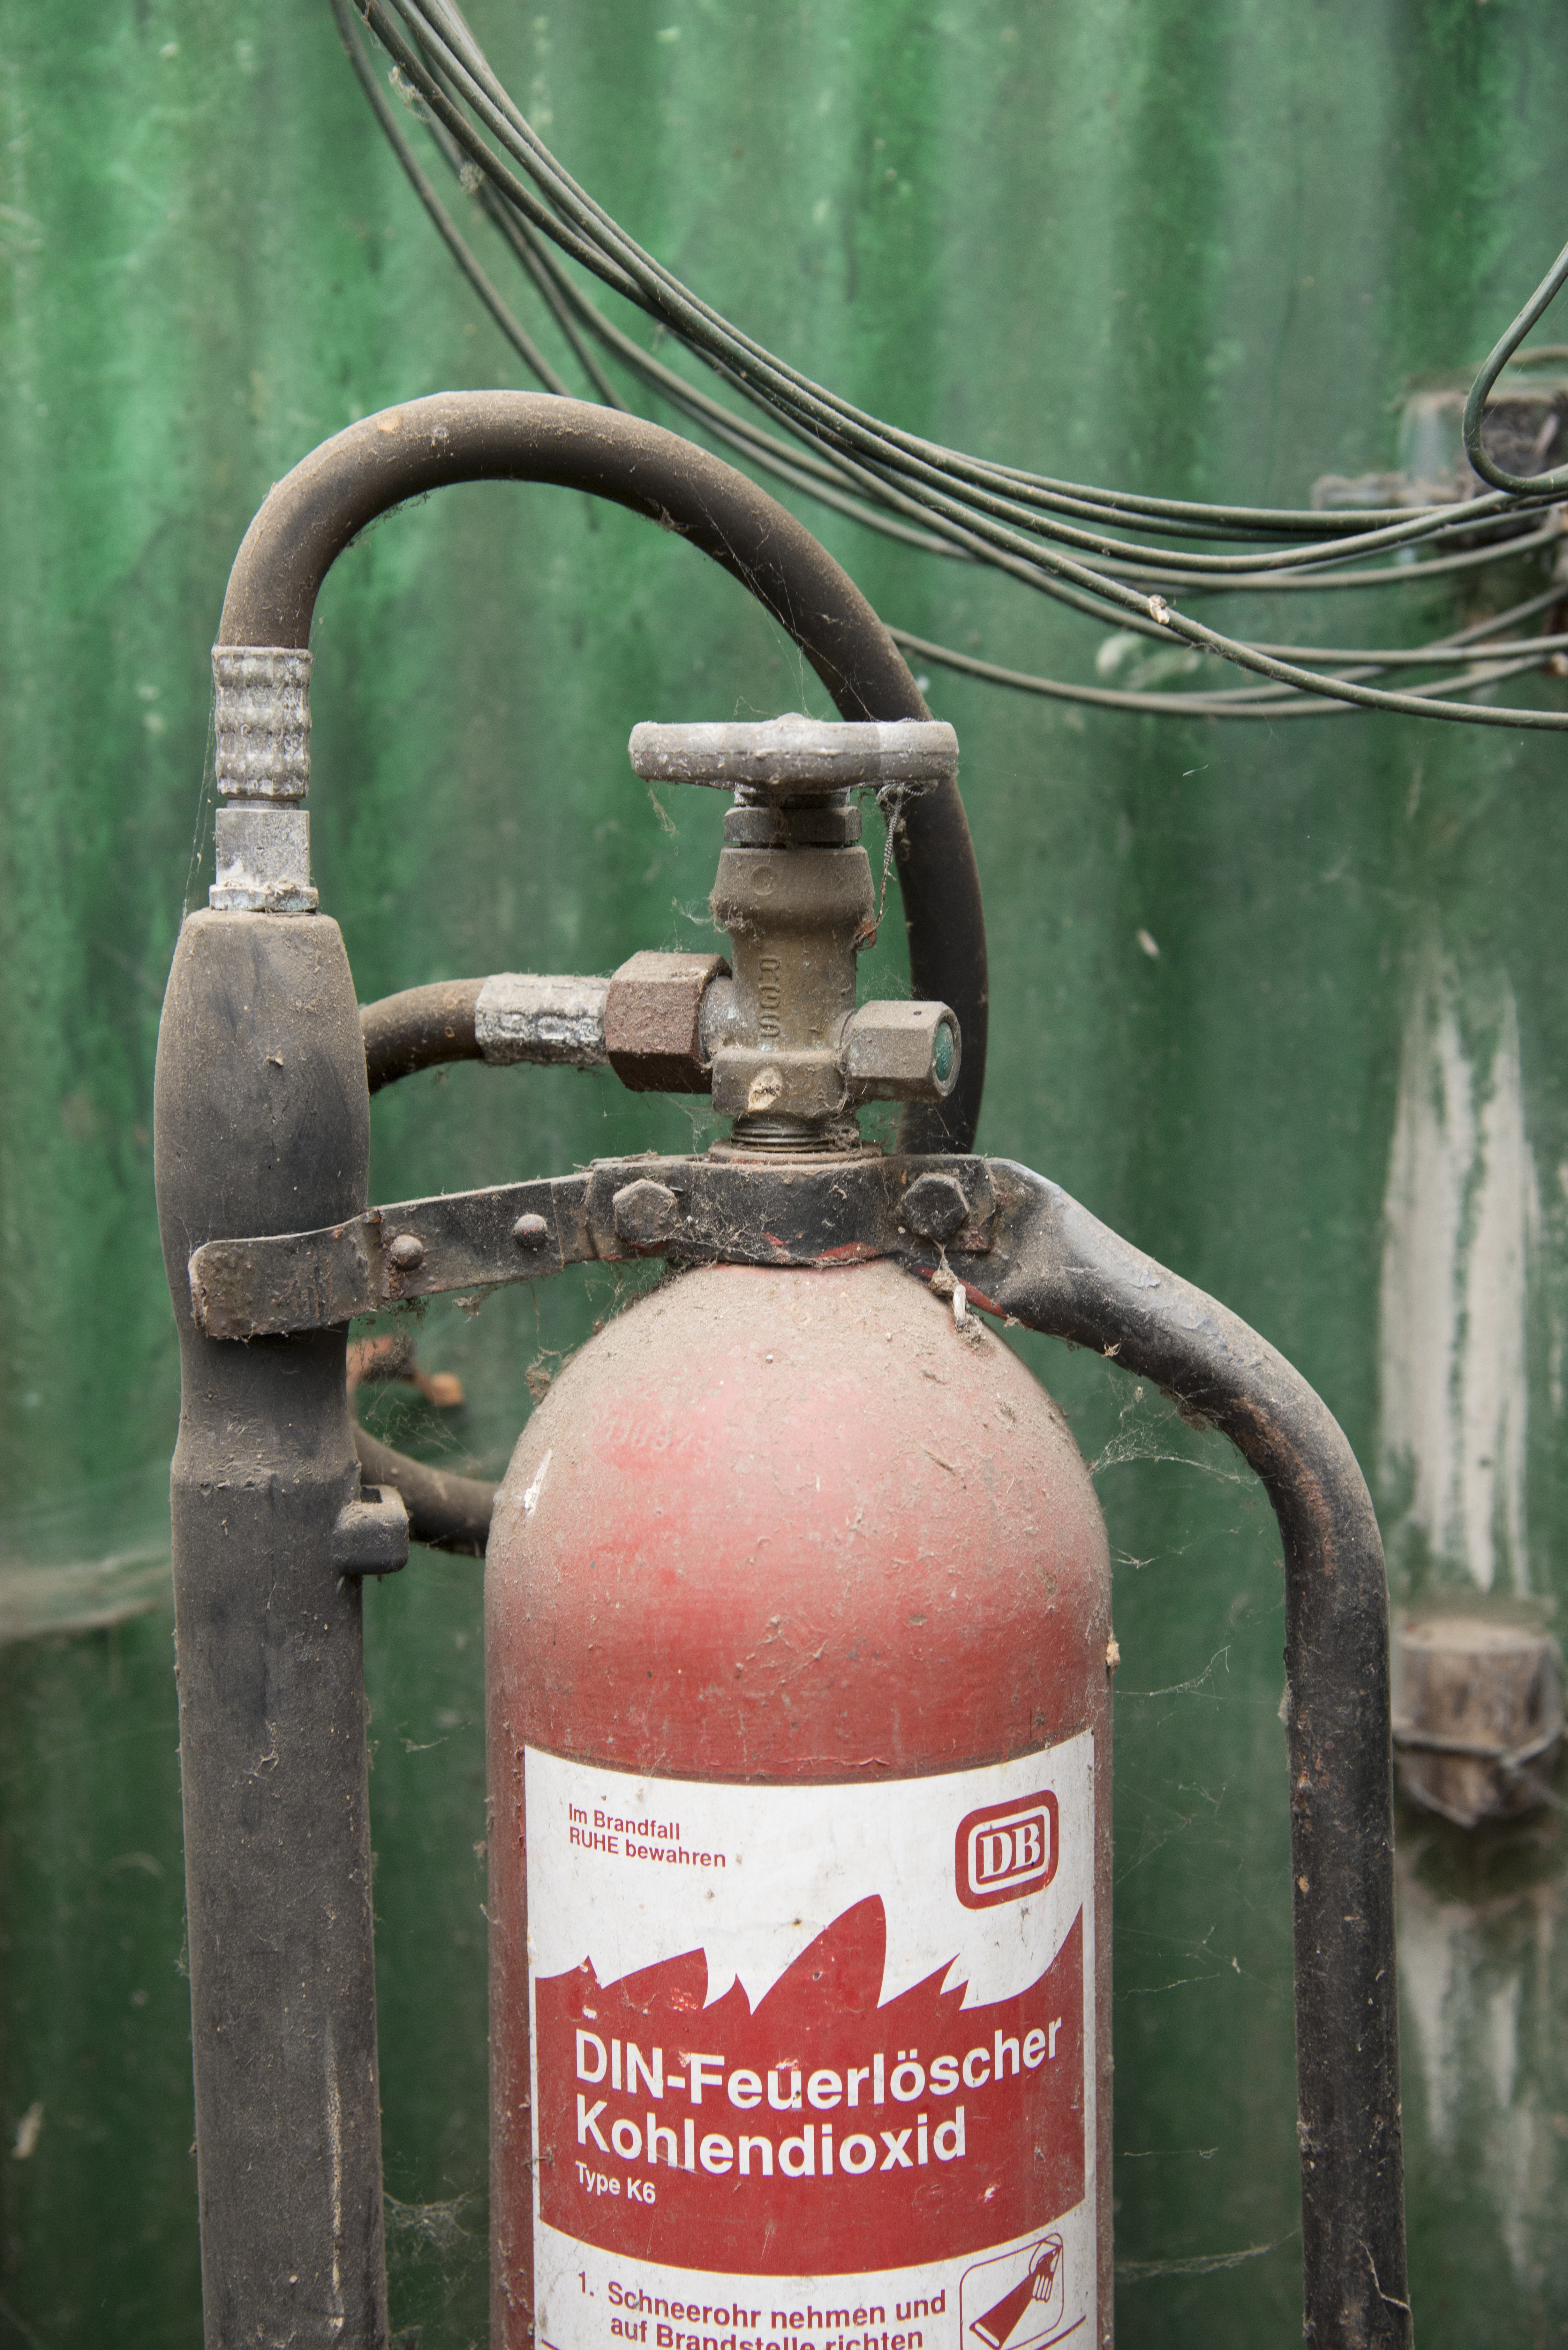
old, red, rusted, iron, stainless, db, spider webs, fire extinguisher, man made object